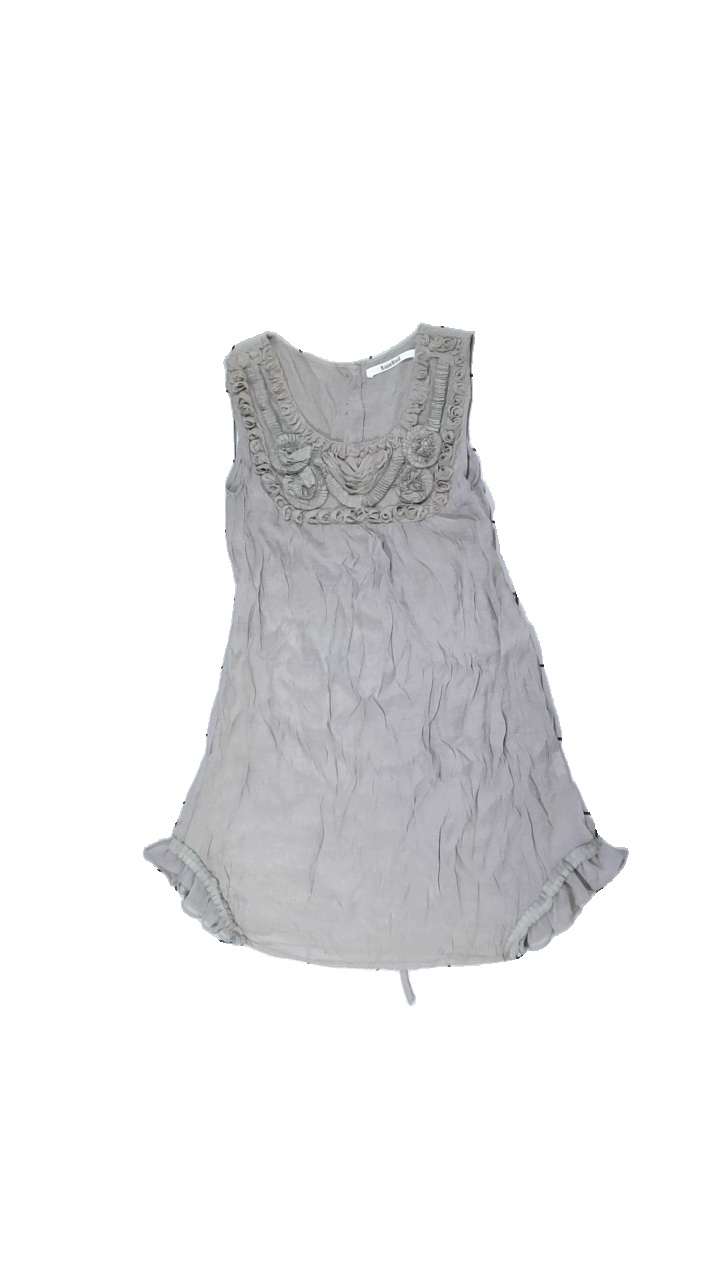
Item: Dress (Ladies)
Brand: Rosebud
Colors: Grey
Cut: Regular
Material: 66% viscose, 34% polyester
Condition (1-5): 4
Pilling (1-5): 5
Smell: Minor
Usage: Reuse
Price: <50